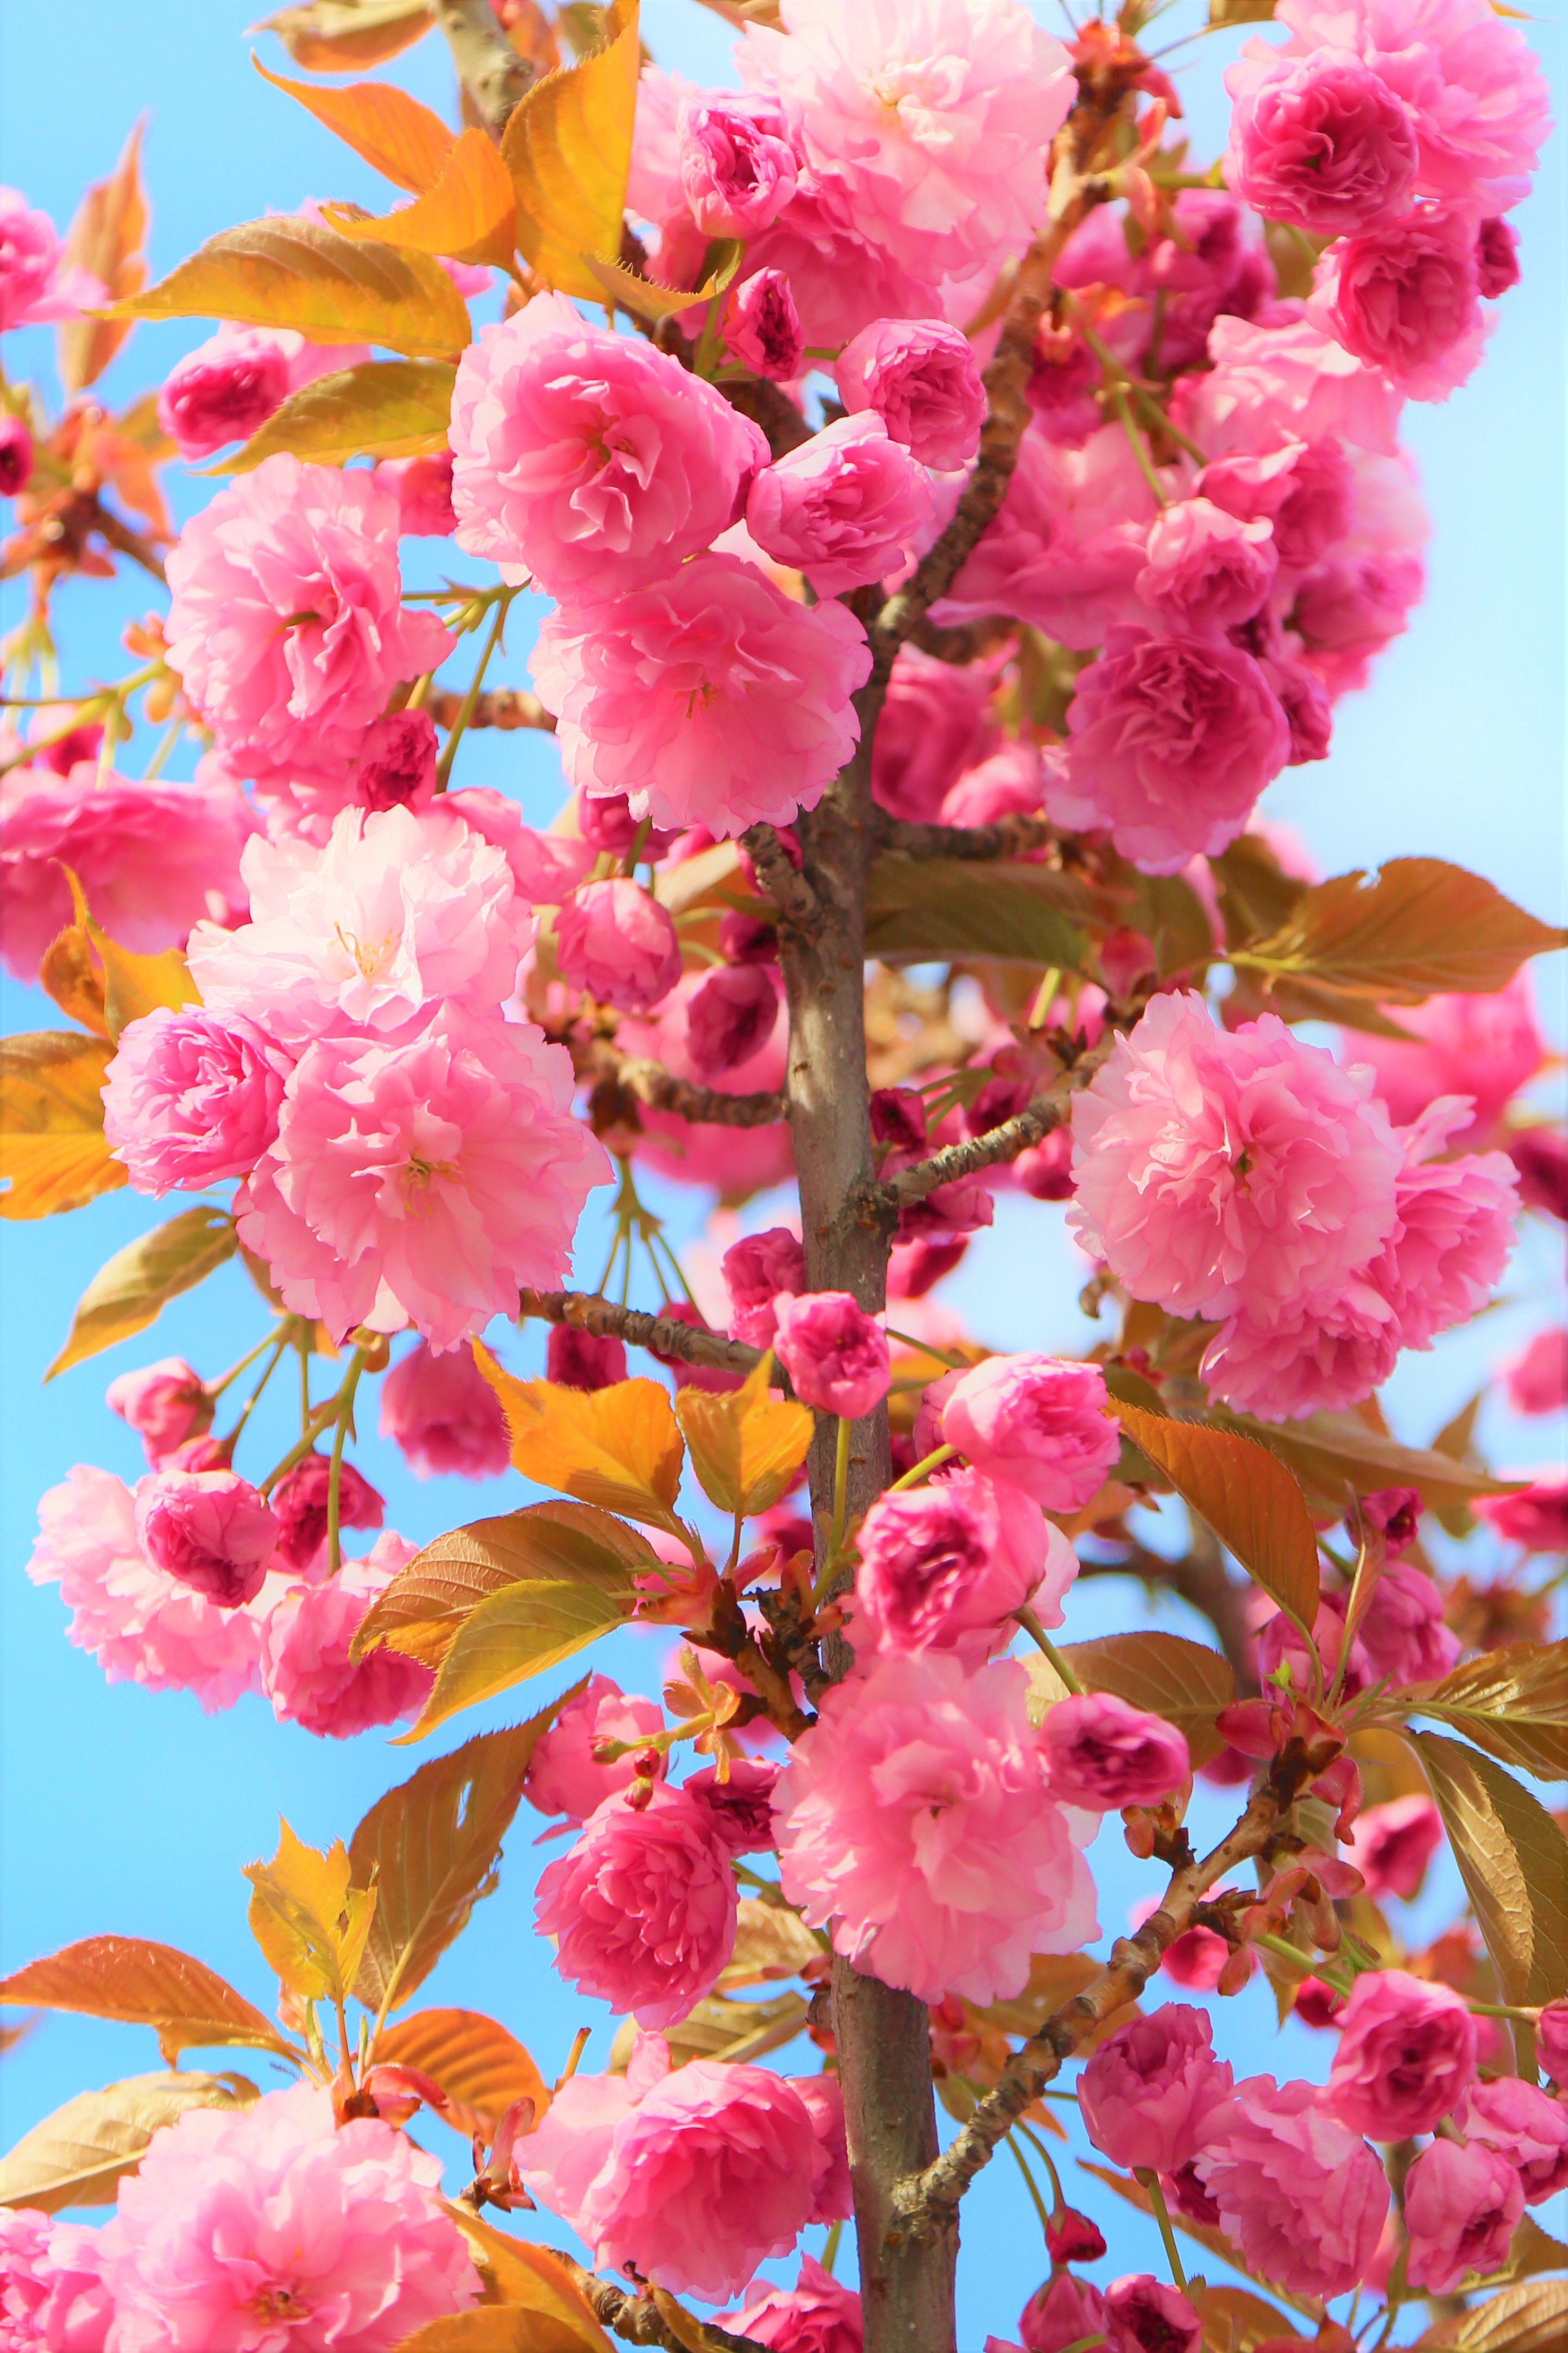
flowers, spring, nature, tree, colorful, branches, flower, pink, plant, blossom, petal, flowering plant, branch, cherry blossom, begonia, prunus, perennial plant